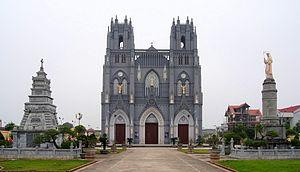
La basilique de l'Immaculée-Conception est une basilique mineure du nord du Viêt Nam située dans la province de Nam Dinh et la commune de Phú Nhai. Elle dépend du diocèse de Bùi Chu.